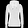
Label: Pullover